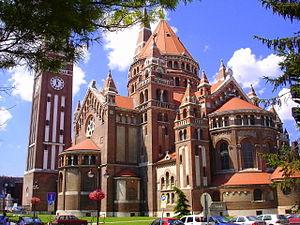
Le diocèse de Szeged-Csanád est situé au sud de la Hongrie autour de la ville de Szeged. L'église cathédrale du diocèse est l'église votive, dédiée à Notre-Dame-des-Hongrois.